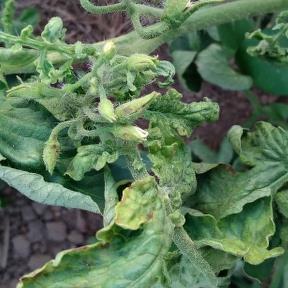
Crop: Tomato
Condition: virosis-d